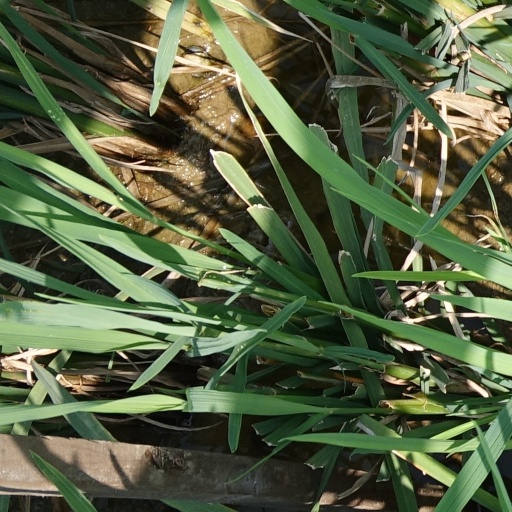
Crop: rice